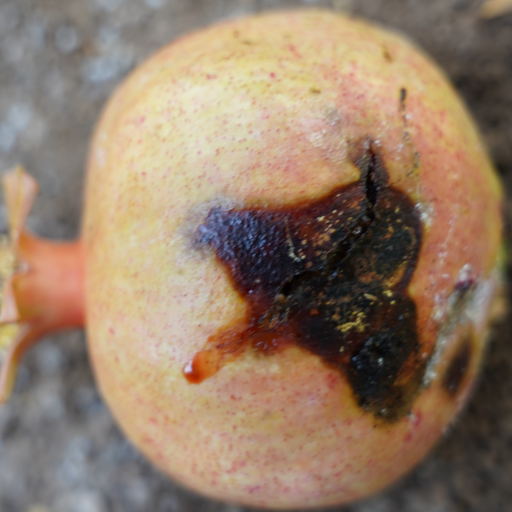
Label: Ectomyelois ceratoniae